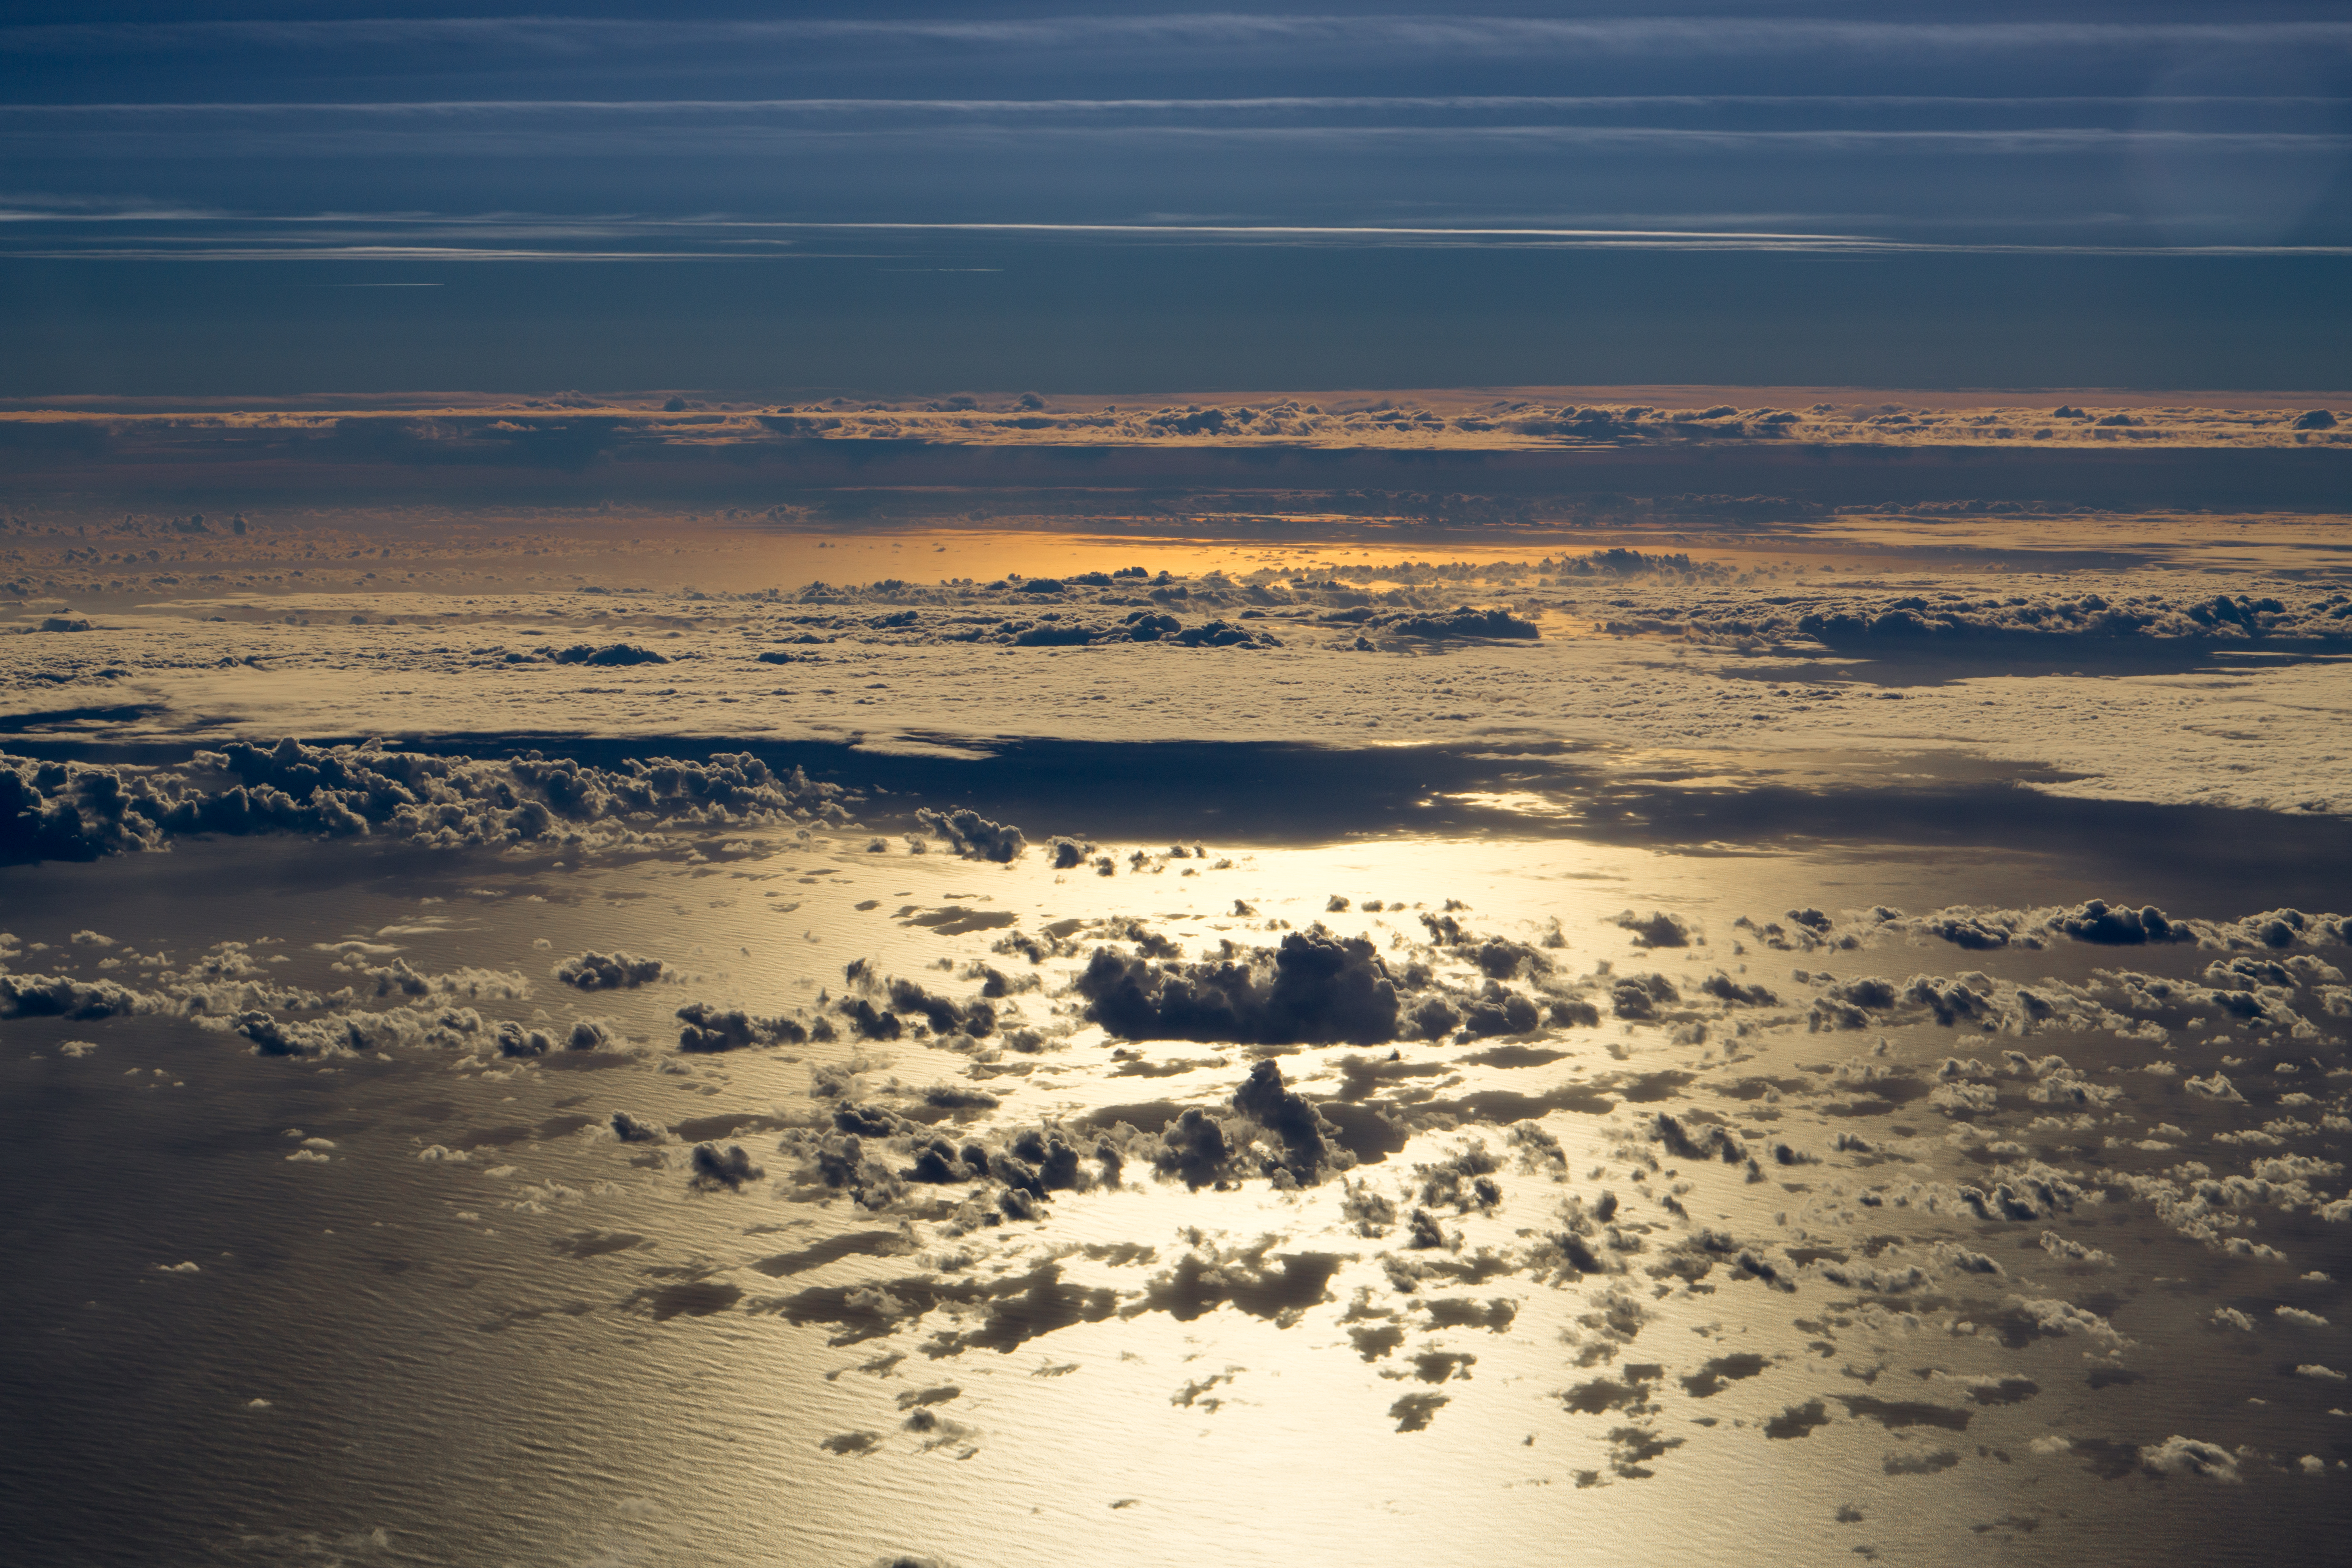
sea, sky, cloud, water, horizon, natural environment, atmosphere, atmospheric phenomenon, reflection, ocean, morning, evening, calm, sunlight, landscape, winter, sunset, photography, dusk, sand, coast, meteorological phenomenon, beach, wave, dawn, plain, ice, arctic